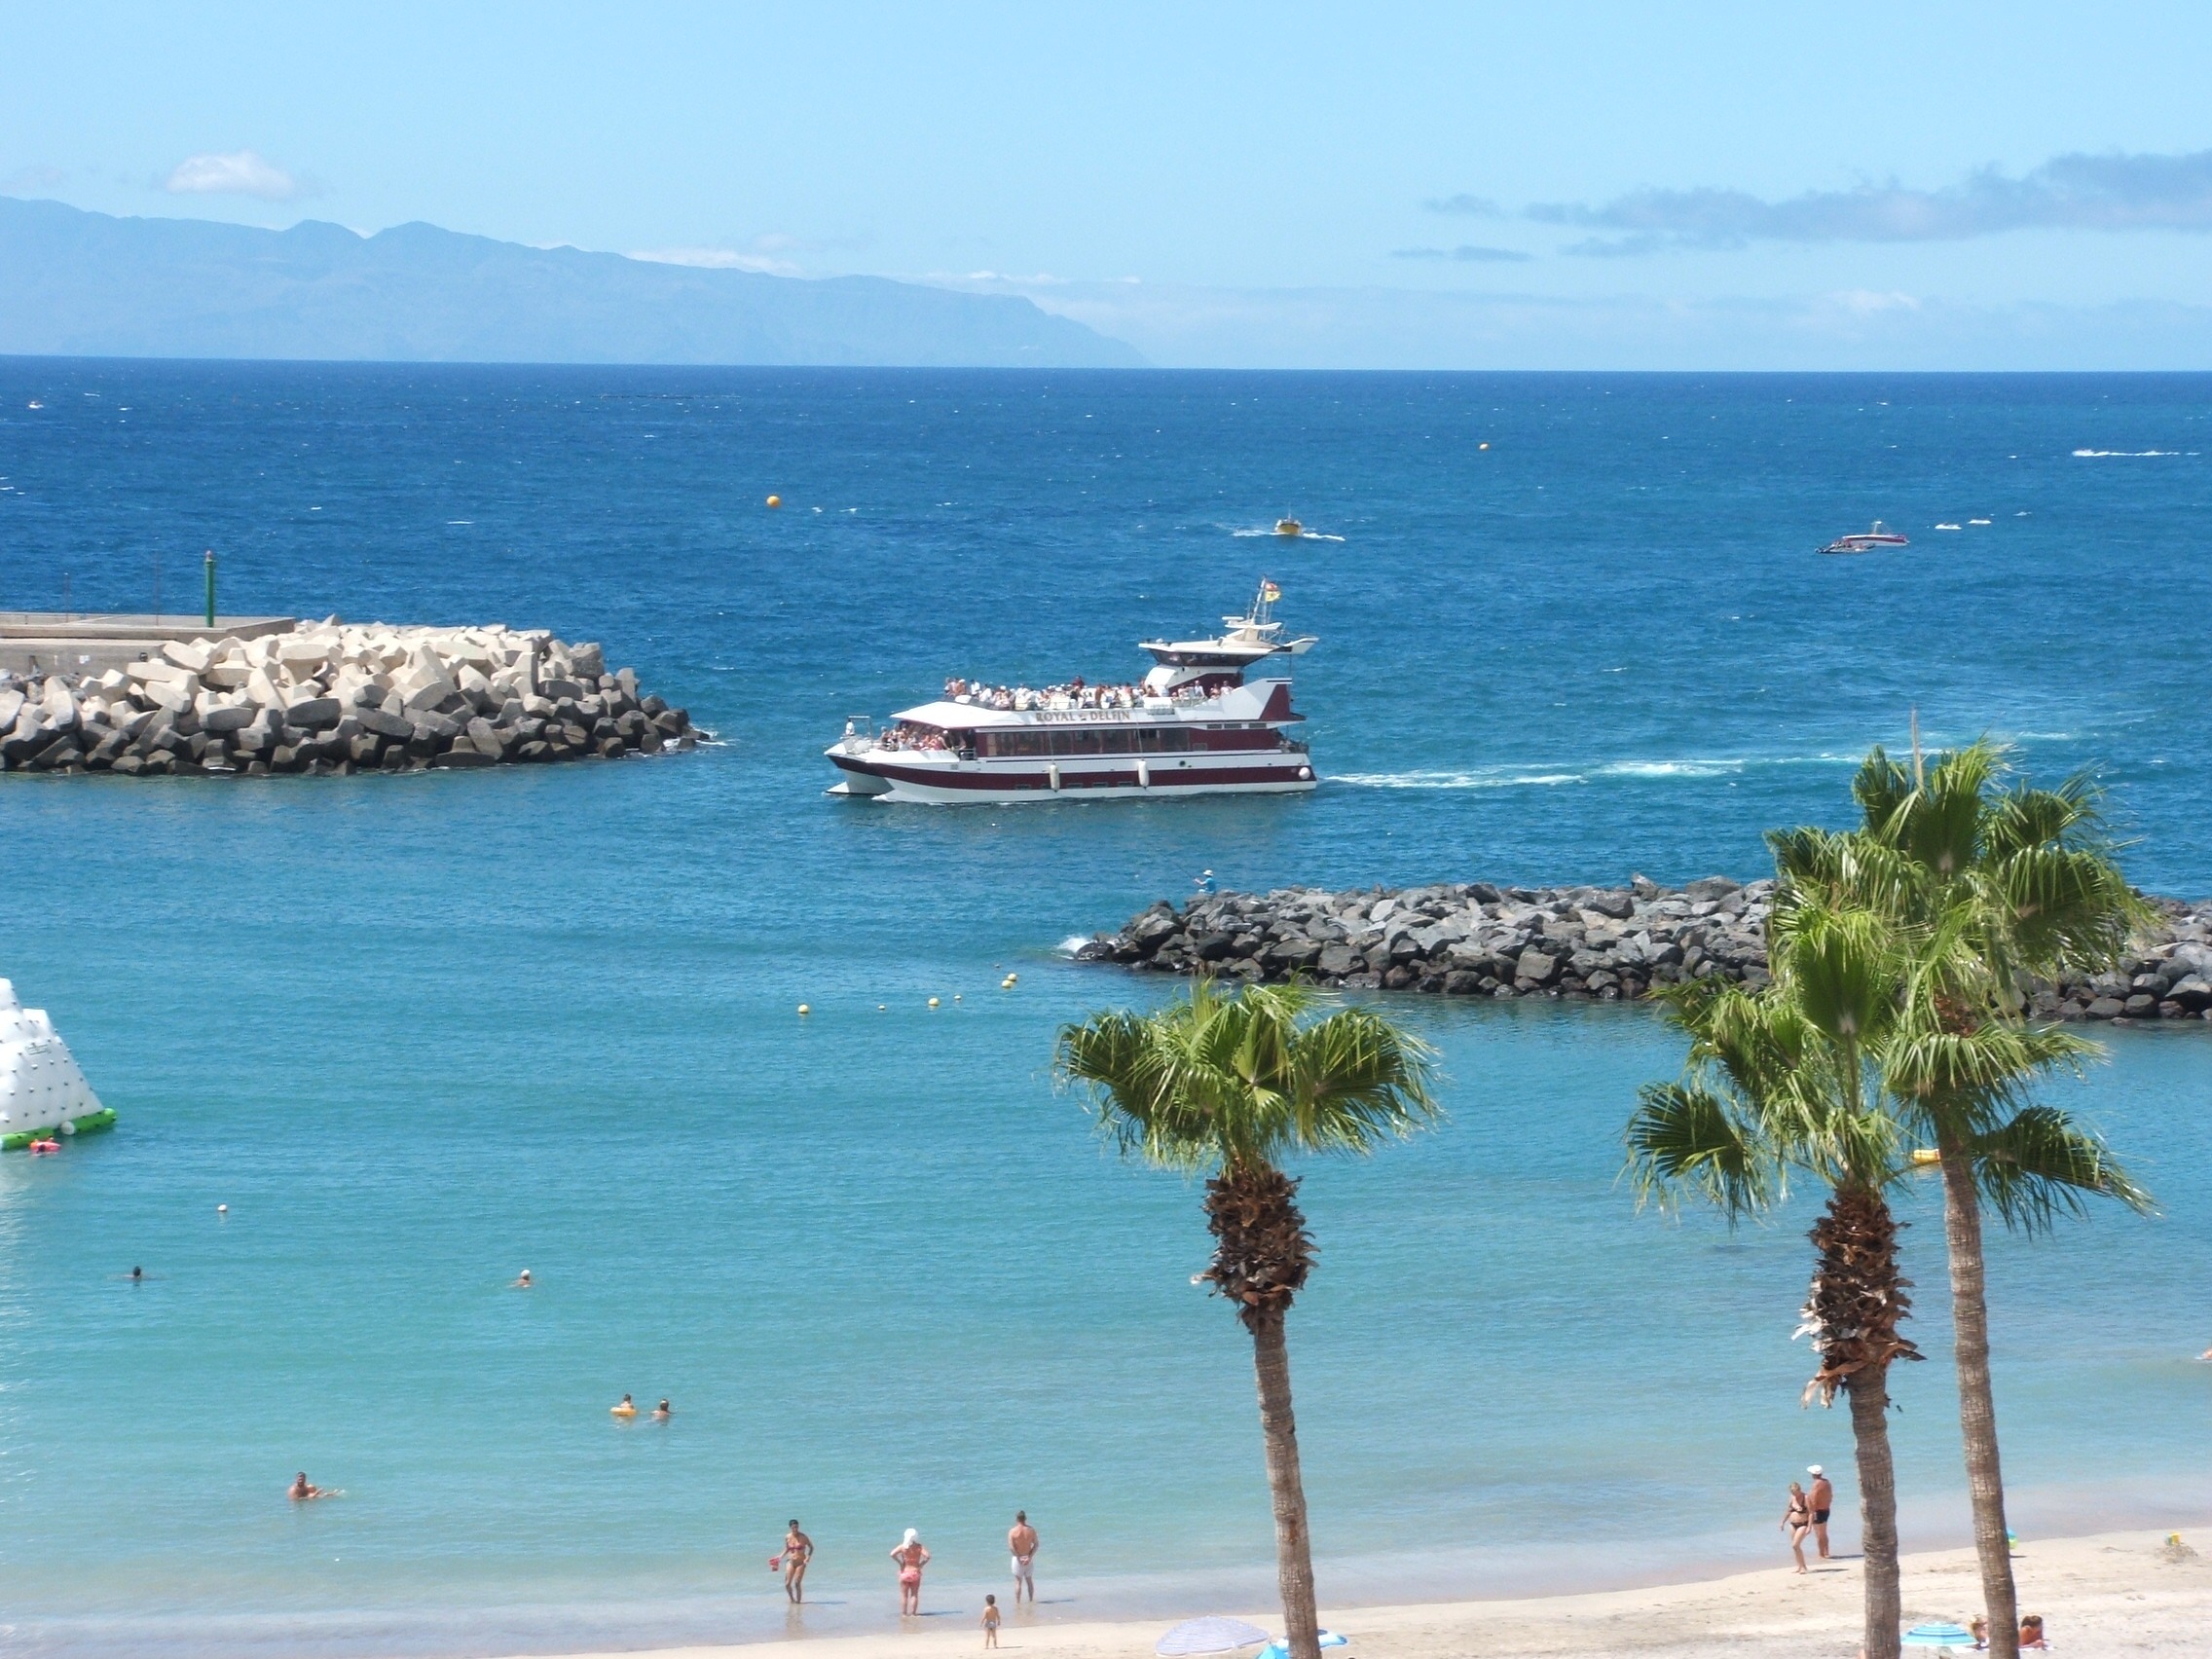
beach, sea, coast, sand, ocean, horizon, sky, boat, warm, shore, ship, vacation, cove, vehicle, bay, island, body of water, rocks, holidays, hot, caribbean, palms, palm trees, cape, islet